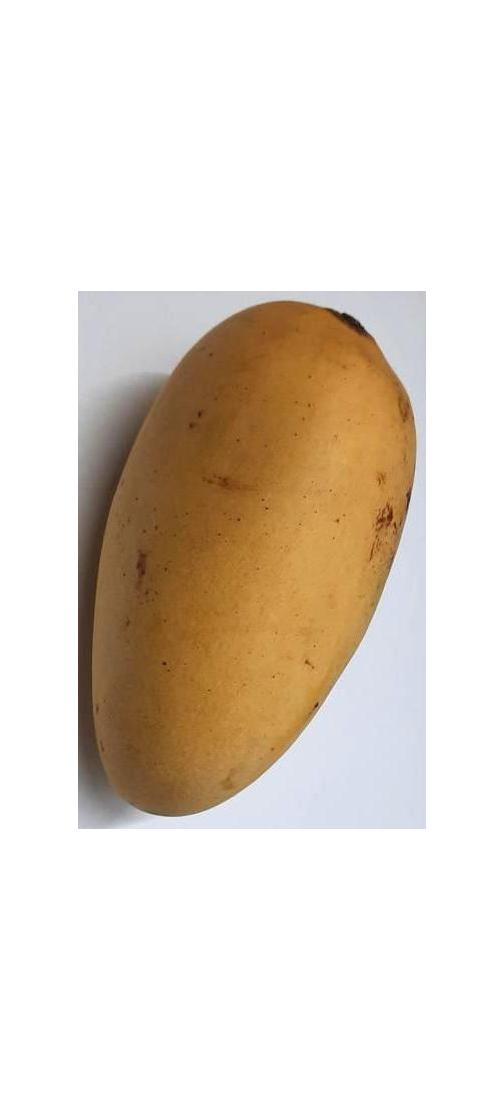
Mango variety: Katimon